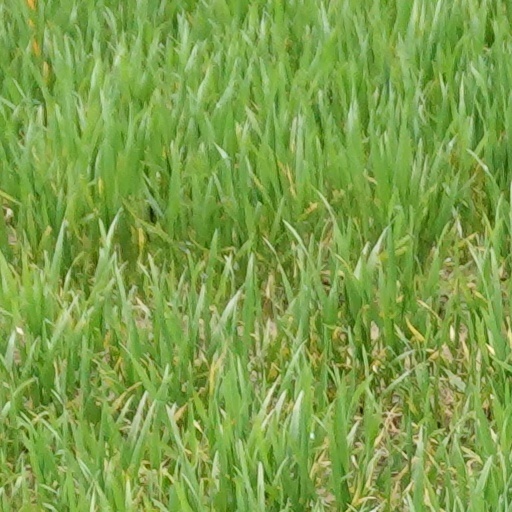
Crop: wheat